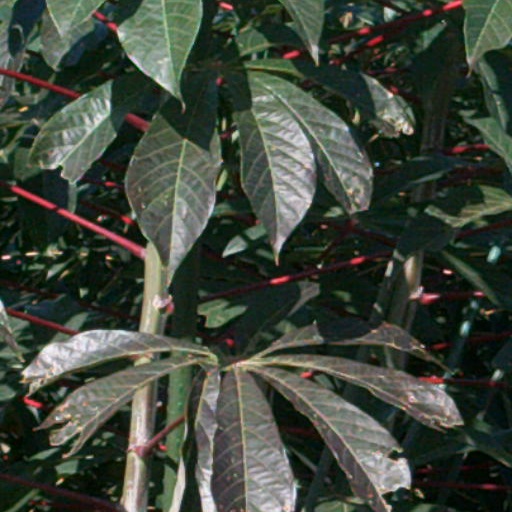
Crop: cassava